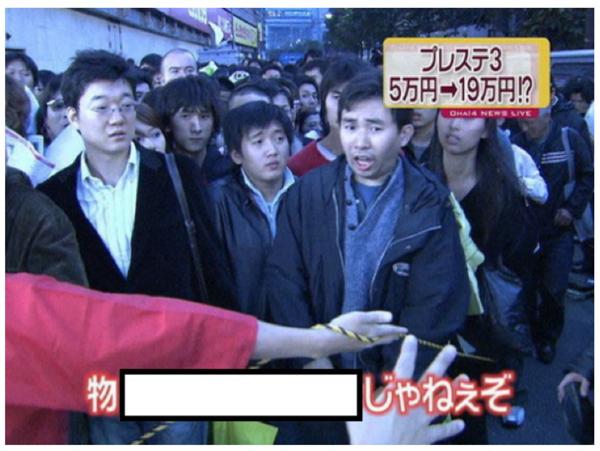
回答: 売ってるってレベル